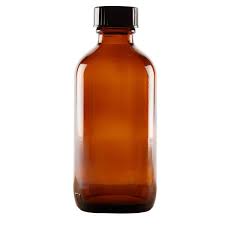
Label: glass